List of museums and cultural institutions in Greater St. Louis

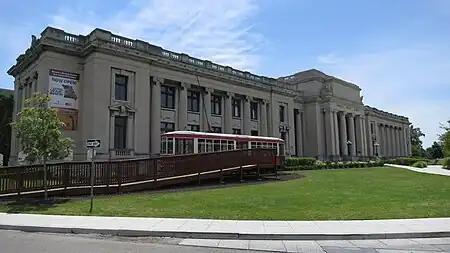
Missouri History Museum

The Greater St. Louis metropolitan area has many cultural institutions and museums including: